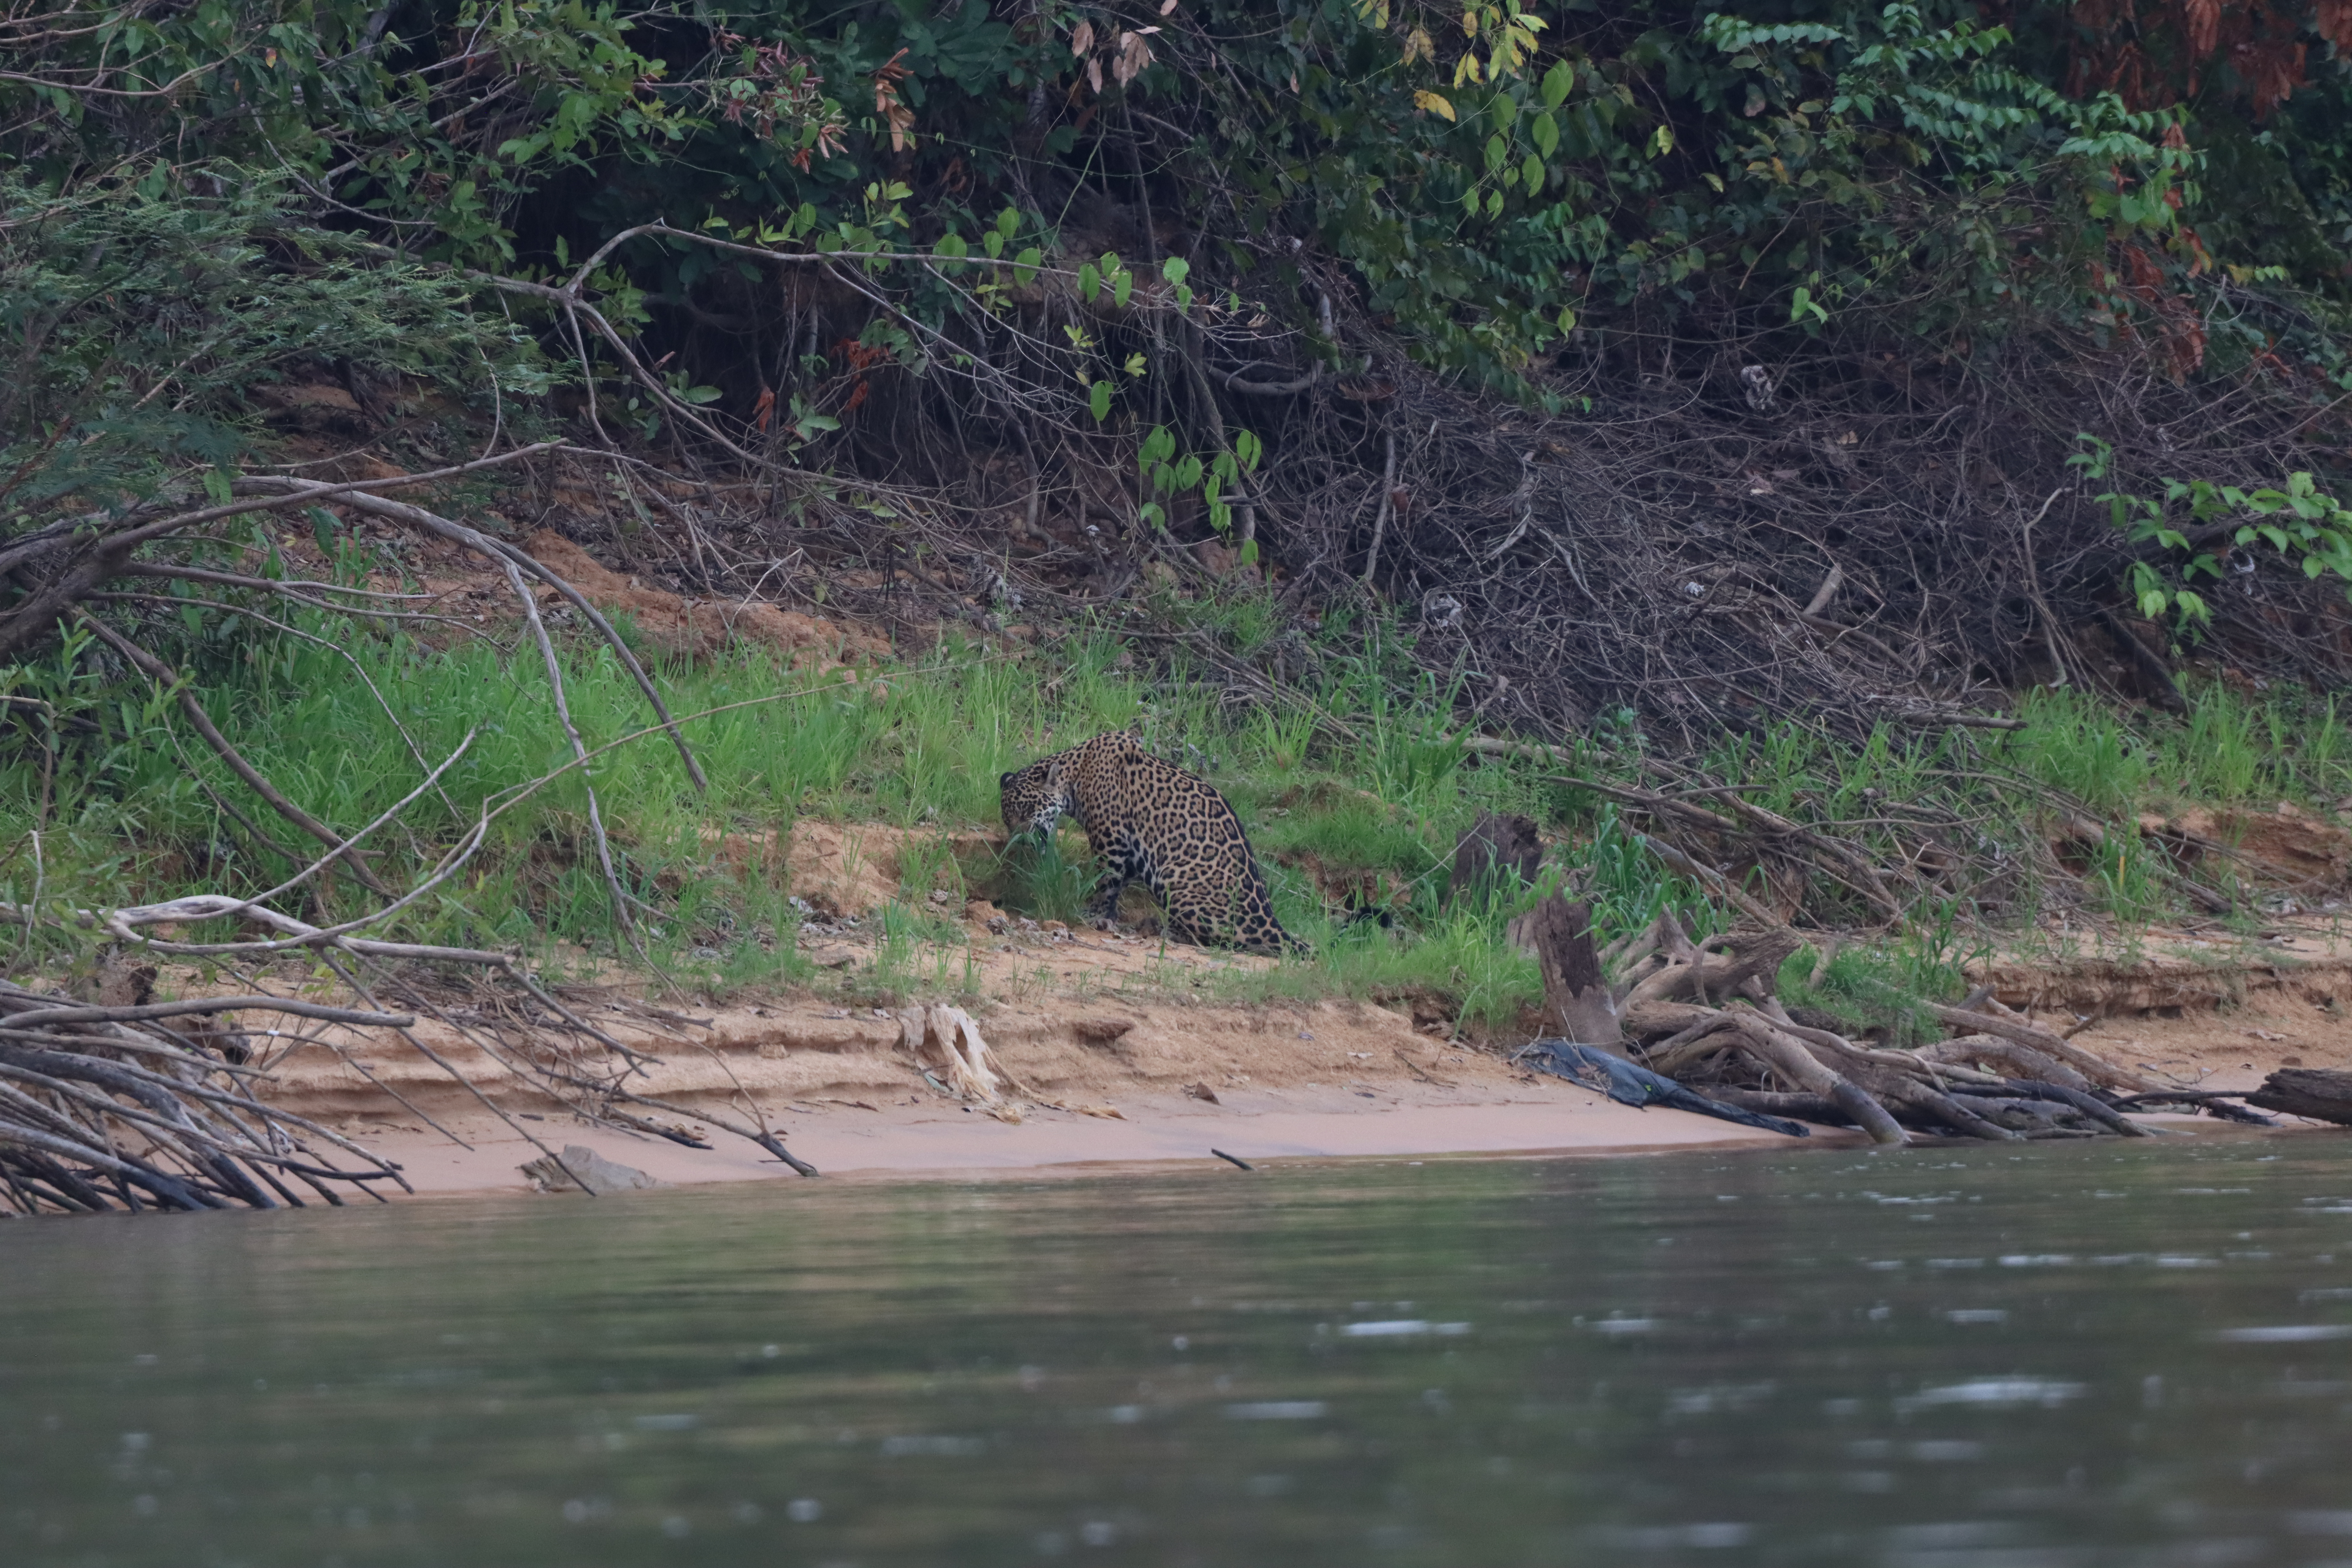
Jaguar: Ariely